Made in Italy (2020 film)

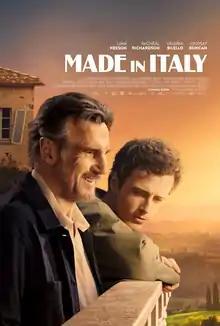
Theatrical release poster

Made in Italy is a 2020 comedy-drama film written and directed by James D'Arcy (in his feature directorial debut). It stars Liam Neeson, his son, Micheál Richardson, Valeria Bilello, and Lindsay Duncan, and follows an artist who must restore a villa with his estranged son after his wife dies in a car crash.